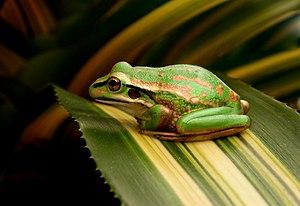
La Rainette verte et dorée est une espèce d'amphibiens de la famille des Pelodryadidae. Cette grenouille est originaire de l'Est de l'Australie. En dépit de sa classification dans une famille de rainettes et de ses capacités d'escalade, elle ne vit pas dans les arbres et passe presque tout son temps au sol. Elle est de couleur dorée et verte, et peut atteindre jusqu'à 11 cm de long, ce qui en fait une des plus grandes grenouilles d'Australie.